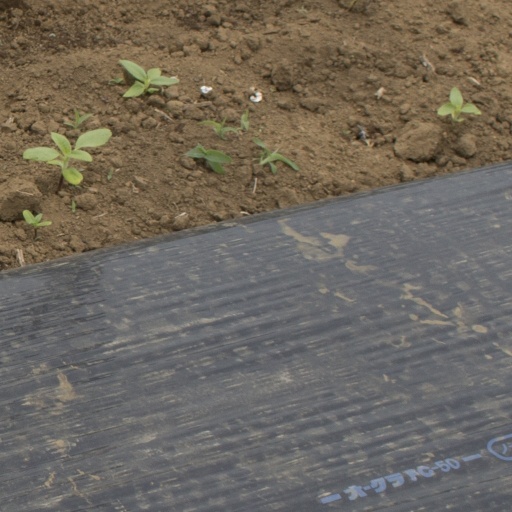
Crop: Jerusalem artichoke